Sibel Karameke

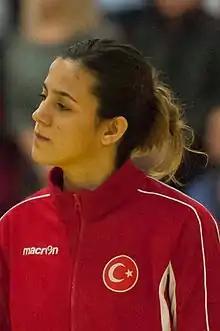
Sibel Karameke at the 2015 World Women's Handball Championship Qualification.

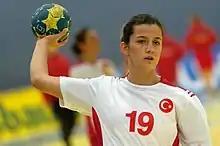
Sibel karameke of Turkey national team at the warm-up for the 2015 World Women's Handball Championship Qualification.

Sibel Karameke (born 7 February 1995) is a Turkish handballer, who plays in the Turkish Women's Handball Super League for İzmir BSB, the Turkey national handball team, and the Turkey national beach handball team. She plays in the left back position.